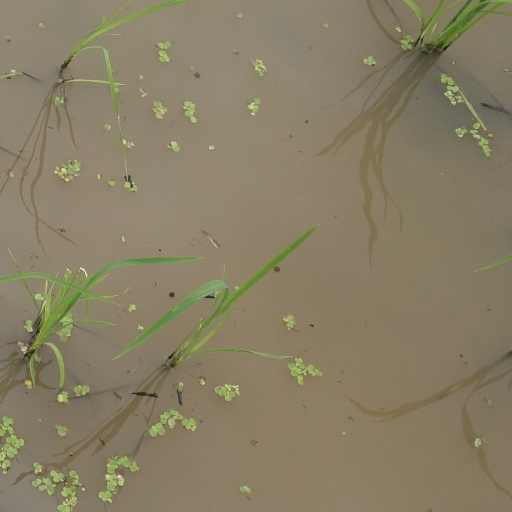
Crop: rice